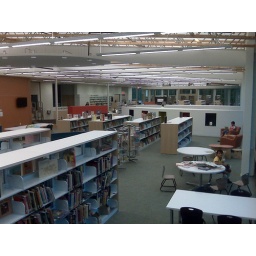
They did a great job on this new library building in and out.